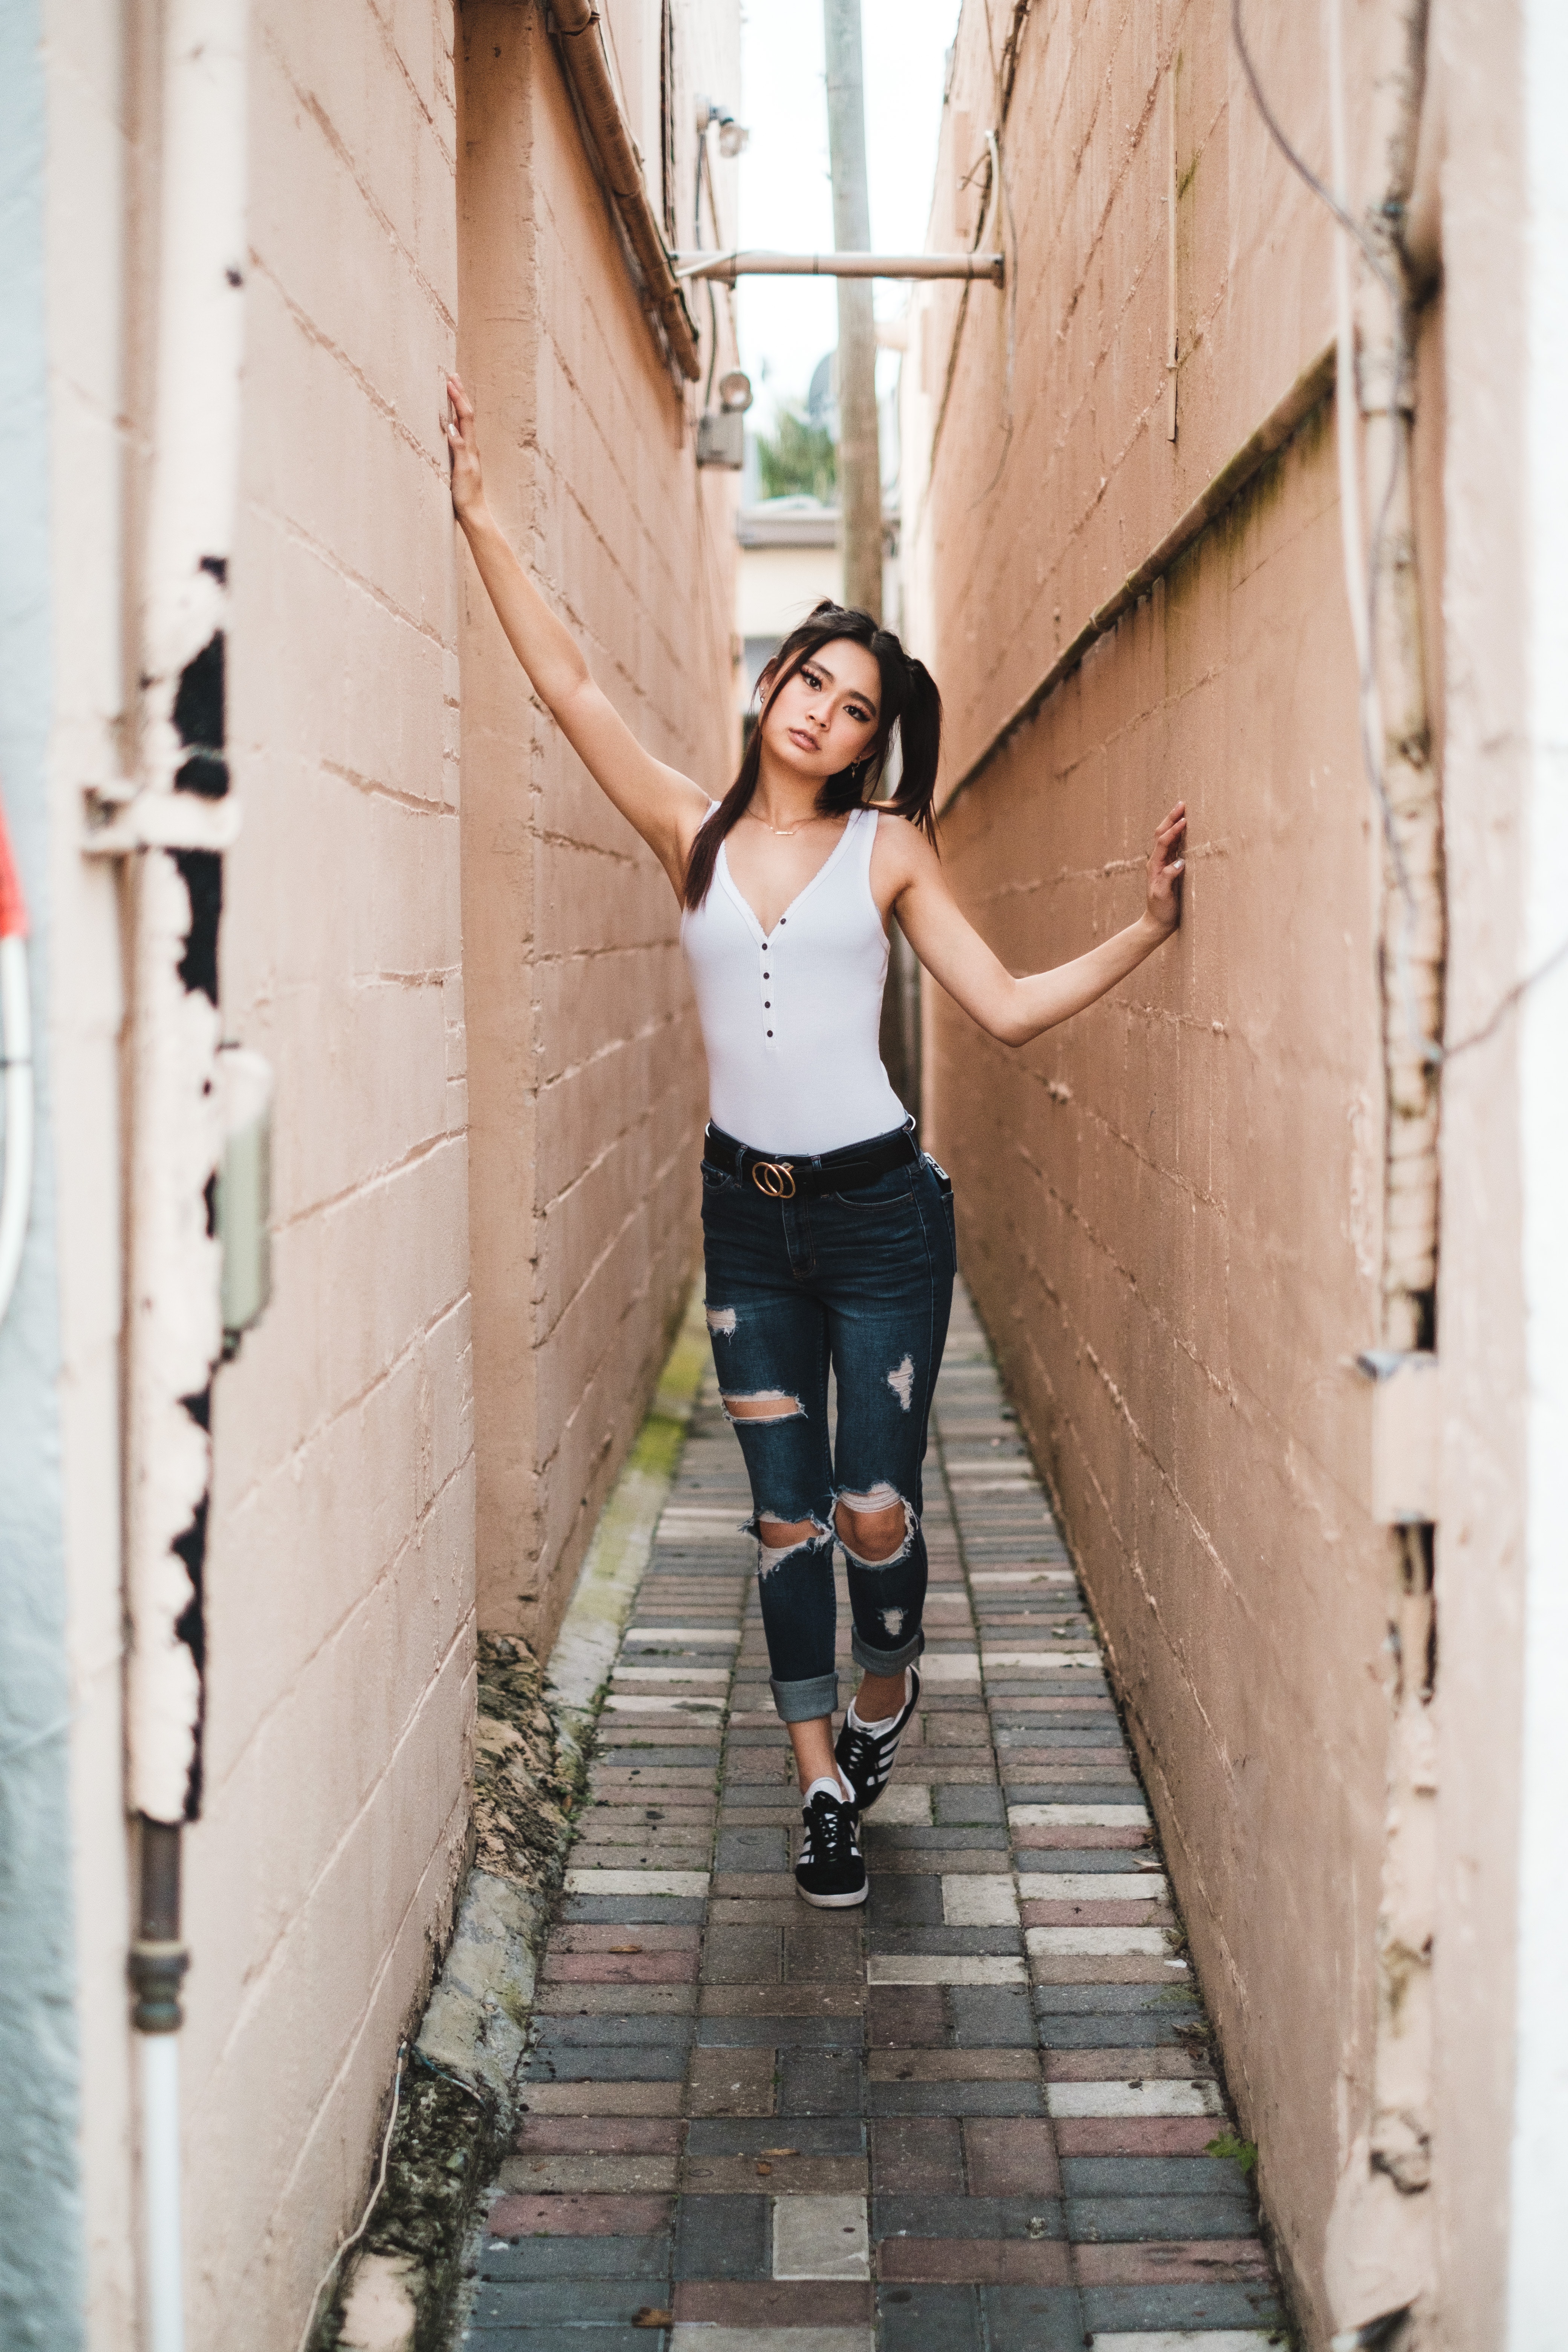
woman, leg, wood, street fashion, flash photography, textile, standing, waist, brick, thigh, brickwork, knee, eyewear, fashion design, denim, t shirt, human leg, concrete, road, pattern, boot, bag, street, facade, sportswear, high heels, shadow, sitting, alley, photo shoot, fashion model